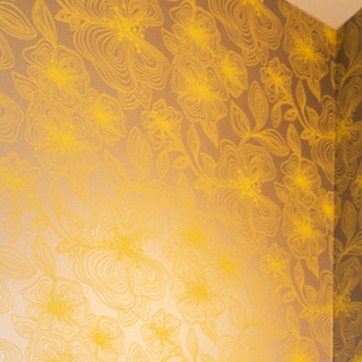
Material: wallpaper